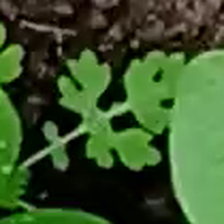
Weed species: Gajar_gavat_(Parthenium hysterophorus)